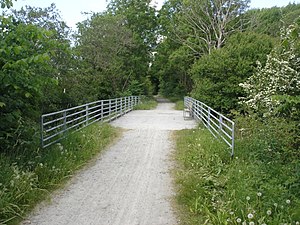
Himmerlandsstien
Stien krydser Lerkenfeld Å syd for Østrup
Himmerlandsstien passerer Lerkenfeld Å S for Østrup
Himmerlandsstien er en natursti i det vestlige Himmerland. Stien blev indviet i november 2006 og er anlagt på Himmerlandsbanernes strækning Viborg-Løgstør, der blev nedlagt i 1999.